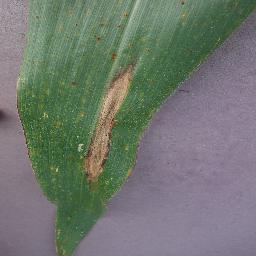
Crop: corn
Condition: (maize)_northern_blight